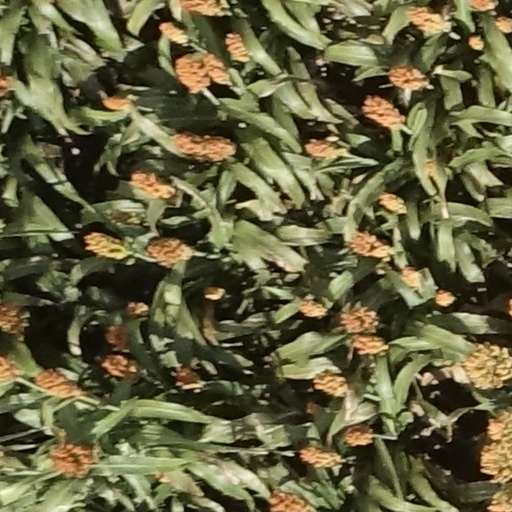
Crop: sorghum